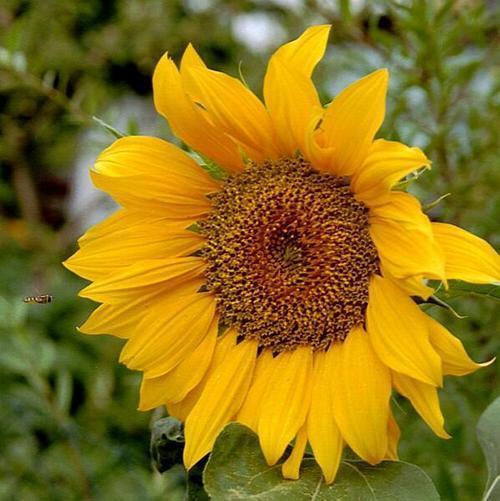
Label: sunflower